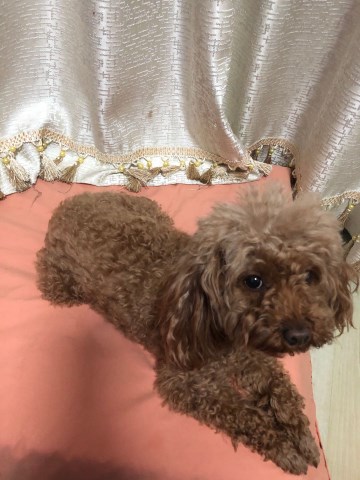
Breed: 7449-n000128-teddy